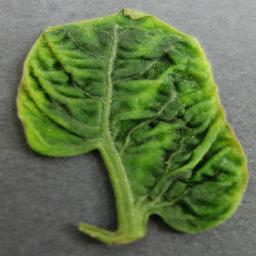
Label: Tomato___Tomato_Yellow_Leaf_Curl_Virus